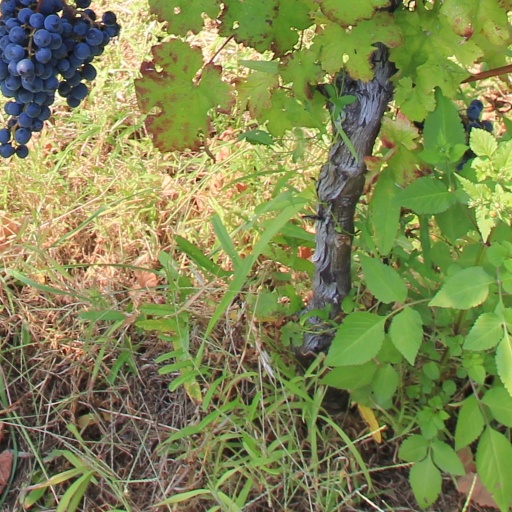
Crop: grape